Eugenia of Alsace

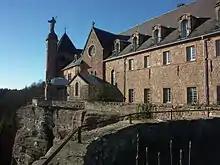
Monastery and convent atop Mount Odile.

Eugenia was born into nobility as the daughter of Adalbert of Alsace, Duke of Alsace. She followed in the footsteps of her aunt, Saint Odile (died about 720), the first abbess of Hohenburg, who is known as the patron saint of good eyesight and for whom the mountain top is named. Mont Sainte-Odile Abbey became a well-known destination for pilgrims.